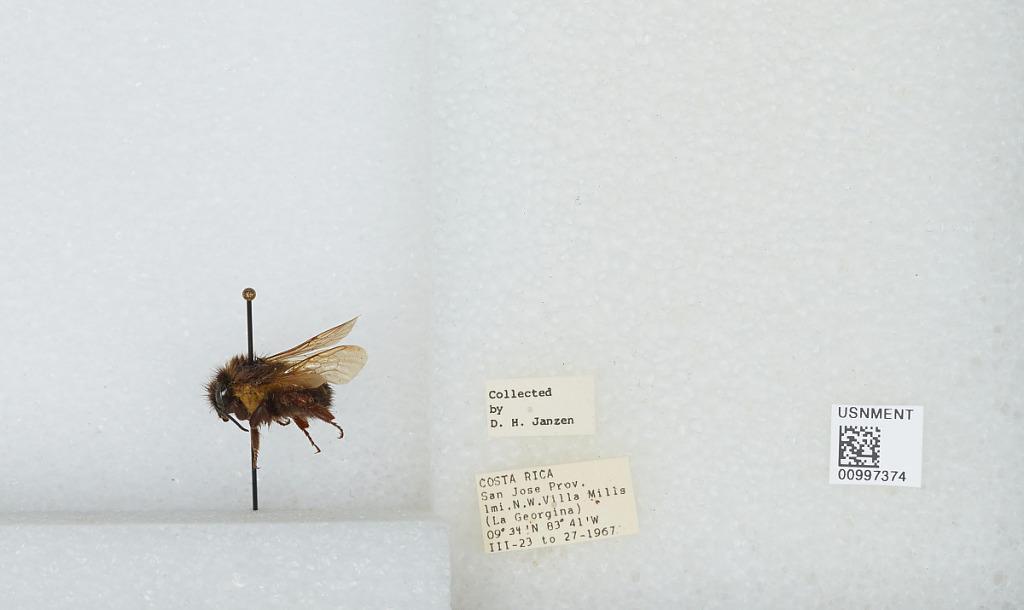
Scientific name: Bombus (Pyrobombus) ephippiatus (Say)
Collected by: D. Janzen
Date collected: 1967-3-23
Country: Costa Rica
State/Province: San Jose
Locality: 1 mile northwest of Villa Mills (La Georgina)
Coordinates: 9.5583, -83.7239